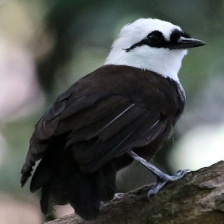
Species: SAMATRAN THRUSH
Scientific name: MYOPHONUS CASTANEUS